BB 63413 Plathee

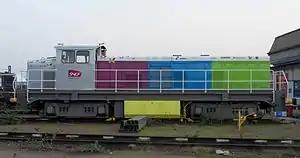

BB 63413 PLATHEE (or "Plathée" in French) is a hybrid locomotive that was used for testing on the French rail operator SNCF. PLATHEE is an acronym for "Platform for Energy- Efficient and Environmentally Friendly Hybrid Trains".